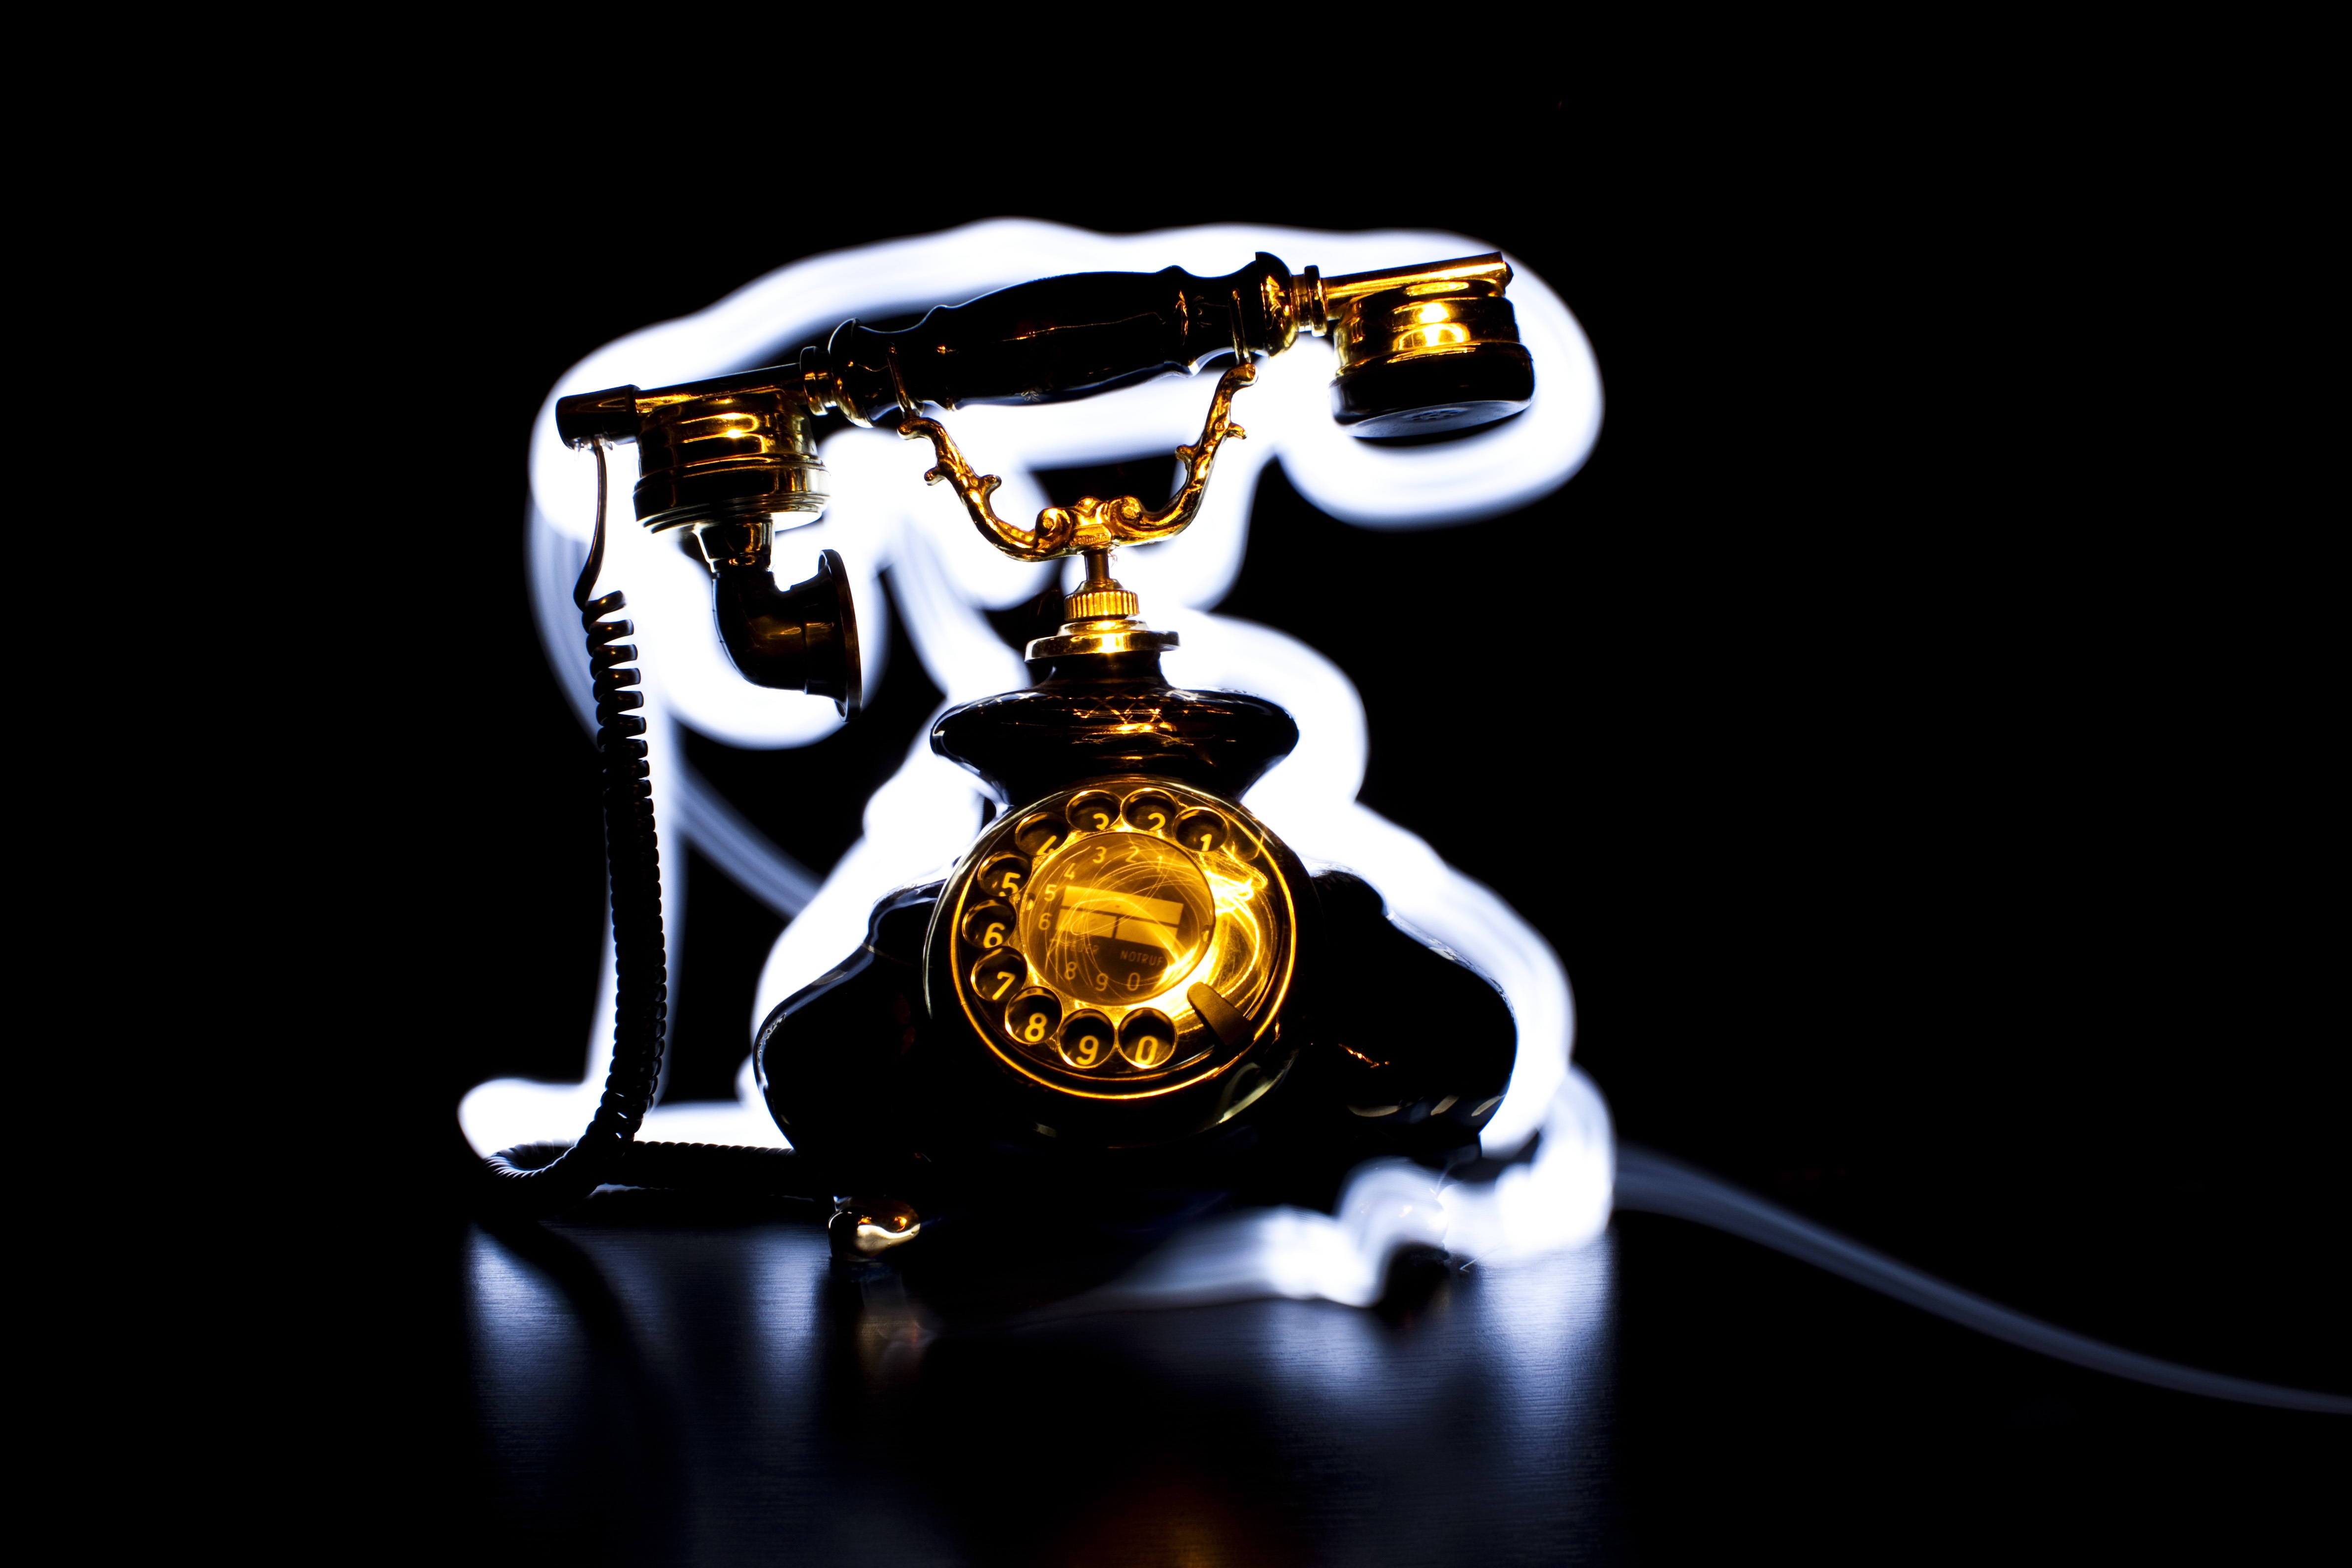
watch, light, dark, phone, yellow, light painting, jewellery, leds, handset, fashion accessory, light coloring